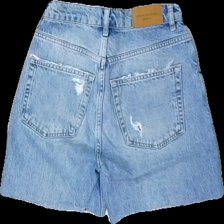
View: back
Type: Jeans
Category: Ladies
Brand: Gina Tricot
Colors: Blue
Material: 100% cott
Cut: Regular
Season: Summer
Trend: Denim
Price range: <50
Recommended usage: Recycle
Description: Jeans from Gina Tricot that has been cut off at the thighs, size 32. Poor condition.